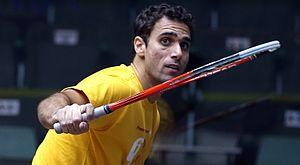
Karim Darwish, né le 29 août 1981 à Gizeh, est un joueur professionnel de squash représentant l'Égypte. Il atteint la première place mondiale en janvier 2009 après avoir été champion du monde junior en 2000.